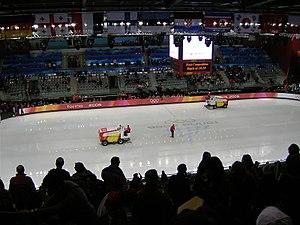
Les épreuves de patinage de vitesse sur piste courte aux Jeux olympiques de 2006 ont lieu du 12 au 25 février 2006 à Turin, en Italie.